Rolsberga

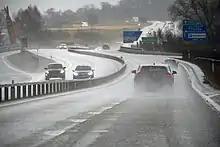

Rolsberga is a village in the parish of Gudmundtorp, on the borders of Eslöv and Höörs kommun, in Skåne County Sweden. Map